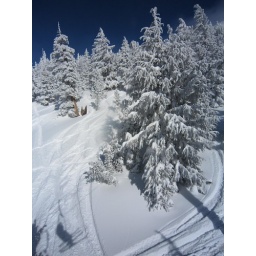
Snow covered trees under chair 14 on the backside of mammoth mountain.